George Massey Tunnel

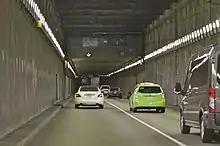
Southbound in the tunnel

The tunnel is illegal for cyclists or pedestrians to traverse. A limited fare-free shuttle service is available year-round, during certain hours, and can carry tandems. Cyclists must wait at prescribed pickup points, but the van will make more than one trip if there are more than seven bicycles. Translink also provides year-round regular bus service through the tunnel with standard two-bike carrying racks. However, the lack of sufficient rack space translates to long waits for cyclists during peak hours. Cycling advocates have long advocated for improvement to this facility, as it is a major choke point limiting Vancouver-to-Tsawwassen Ferry bicycle traffic. Progress was made in June 2022 with the introduction of a "Bike Bus" route operated by TransLink. The bus had space for 9 bicycles and operated between late June until Labour Day on a route connecting Tsawwassen ferry terminal and Bridgeport station. The service was brought back for the 2023 season between late June and Labour Day.